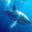
Label: shark